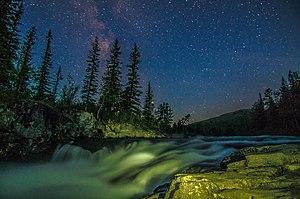
Le parc provincial Castle est un parc provincial du sud de l'Alberta au Canada. Il est situé dans le district municipal de Pincher Creek Nᵒ 9 au sud de Crowsnest Pass, au nord-ouest du parc national des Lacs-Waterton. Il partage une frontière avec le parc provincial sauvage Castle à l'ouest et au sud.